Raha Rastifard

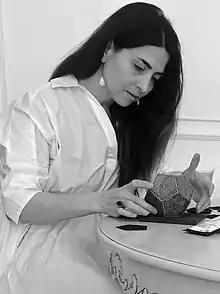
Raha Rastifard, 2019

Raha Rastifard is an Iranian-German conceptual artist living in Stockholm. Rastifard works in various disciplines, from painting to video art, photography, drawings, installations, sculptures and public art.